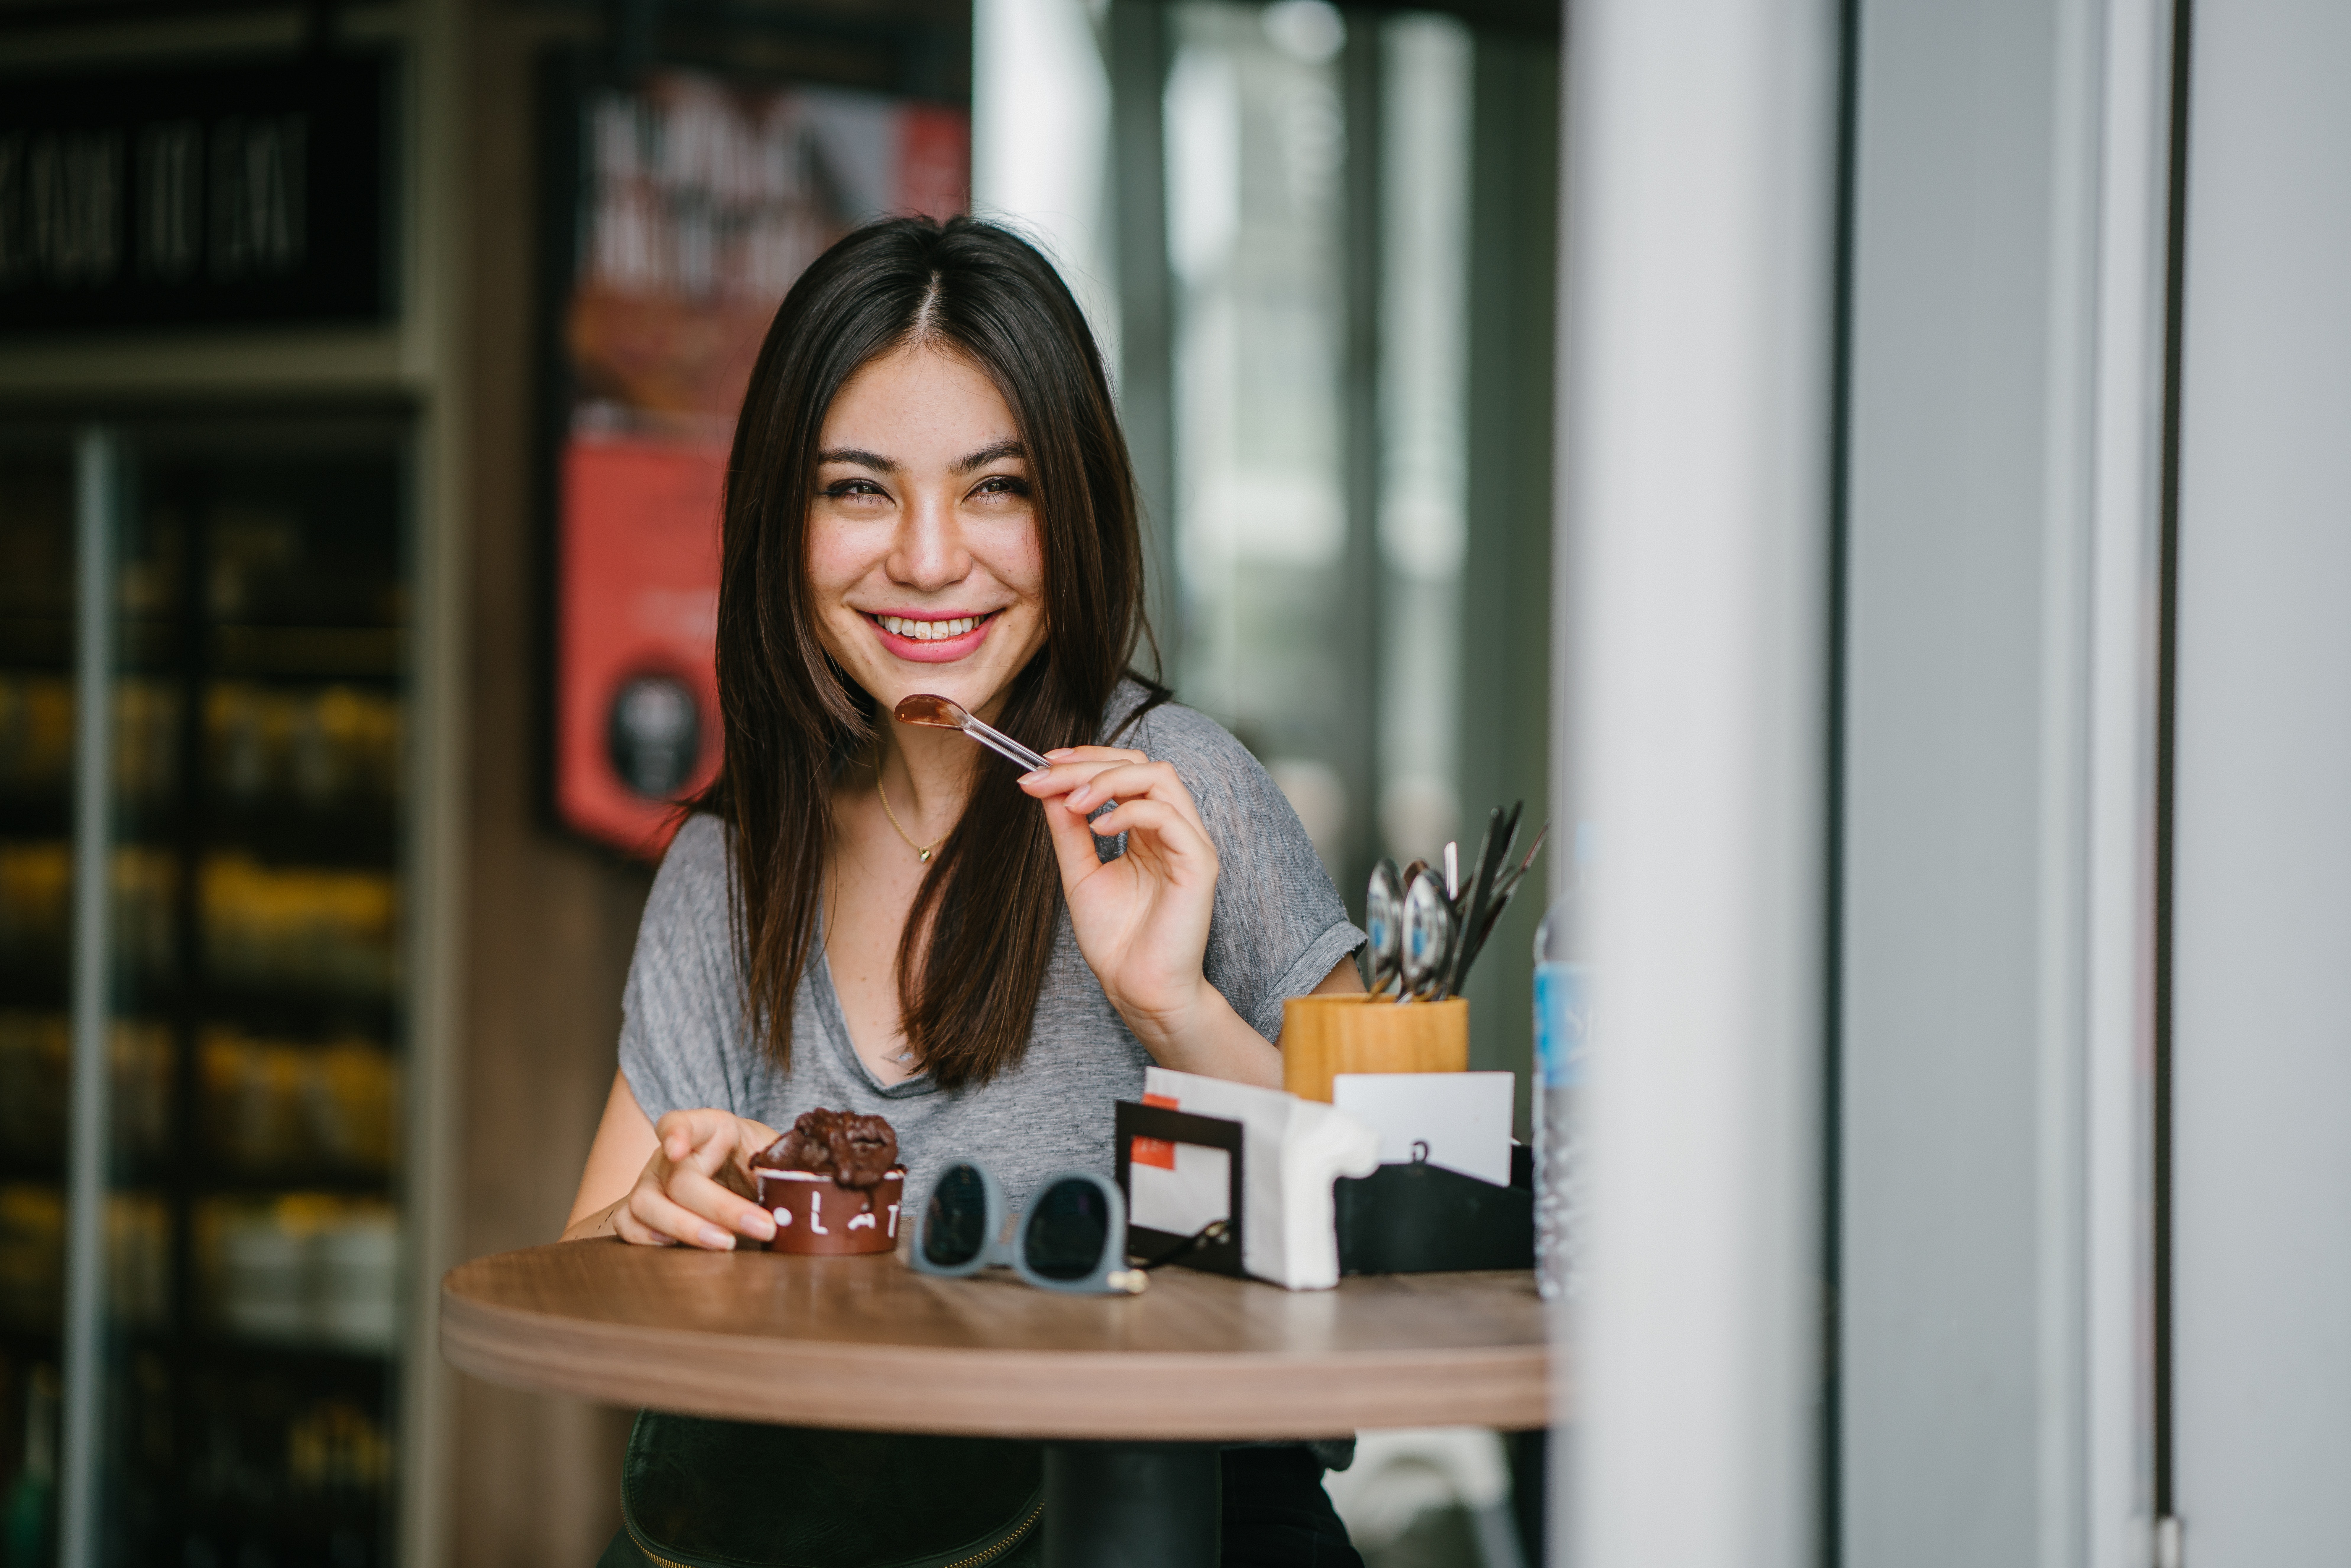
beauty, snapshot, lip, smile, photography, street fashion, long hair, brown hair, sitting